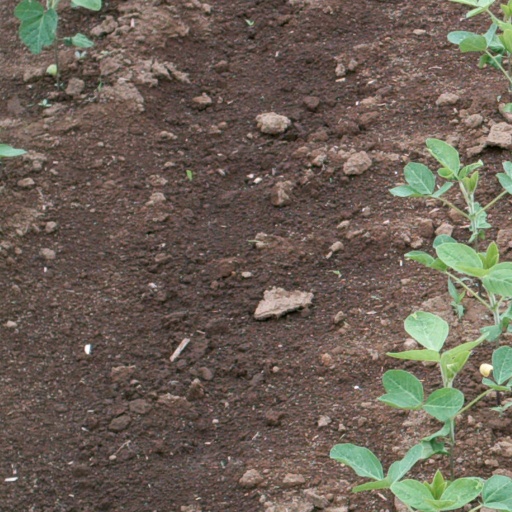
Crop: soybean